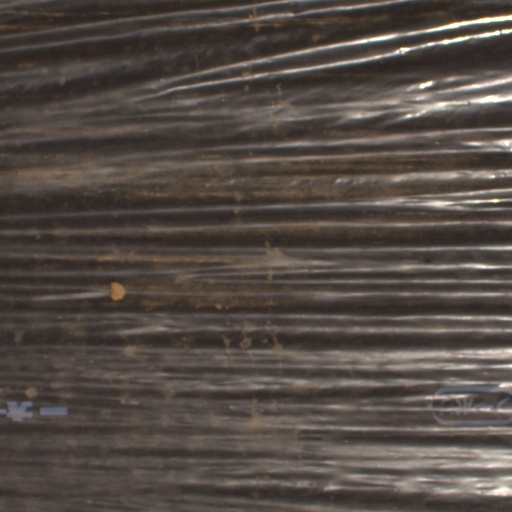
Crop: Jerusalem artichoke